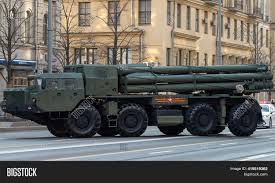
Label: Tornado